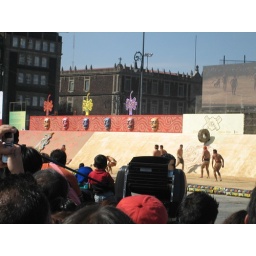
There was a recessed field set up in the Zocalo, with teams playing an ancient ball game.